Answer in natural language. How many Paintings are visible in the scene? Choose between the following options: 0, 4, 3, 2 or 3
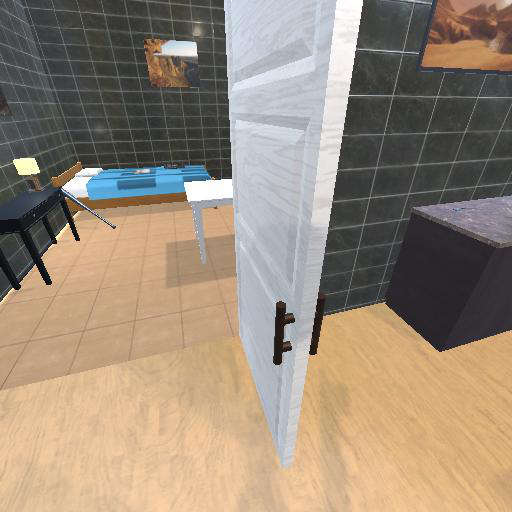
<answer>3</answer>